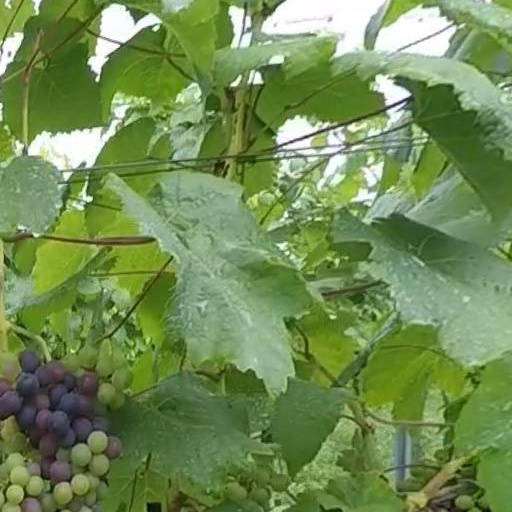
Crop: grape